1937 Tour de France

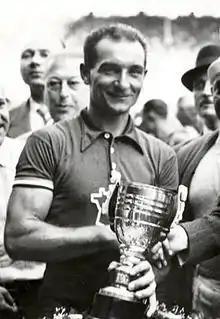
Roger Lapébie being honoured for his general classification win in the 1937 Tour in Paris

German Erich Bautz took the lead after the fourth stage, thanks to the bonification system that could give the winner of a stage some minutes bonification time.